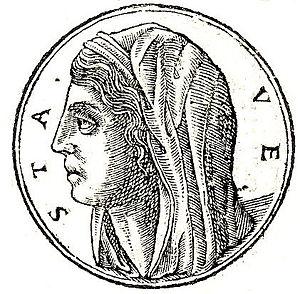
Vesta est la déesse du foyer du peuple romain et, par extension, de la maison et de la famille dans la religion romaine. Sa présence était symbolisée par le feu sacré qui brûlait dans son foyer et ses temples.
Le Feriale Duranum constitue un calendrier des observances religieuses pour une garnison militaire romaine de Doura-Europos sur l’Euphrate, en Syrie romaine, sous le règne de Sévère Alexandre.